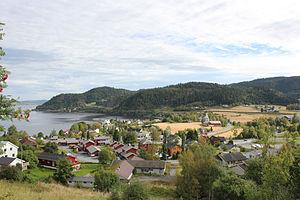
Børsa est une localité de Norvège située dans le comté de Sør-Trøndelag.